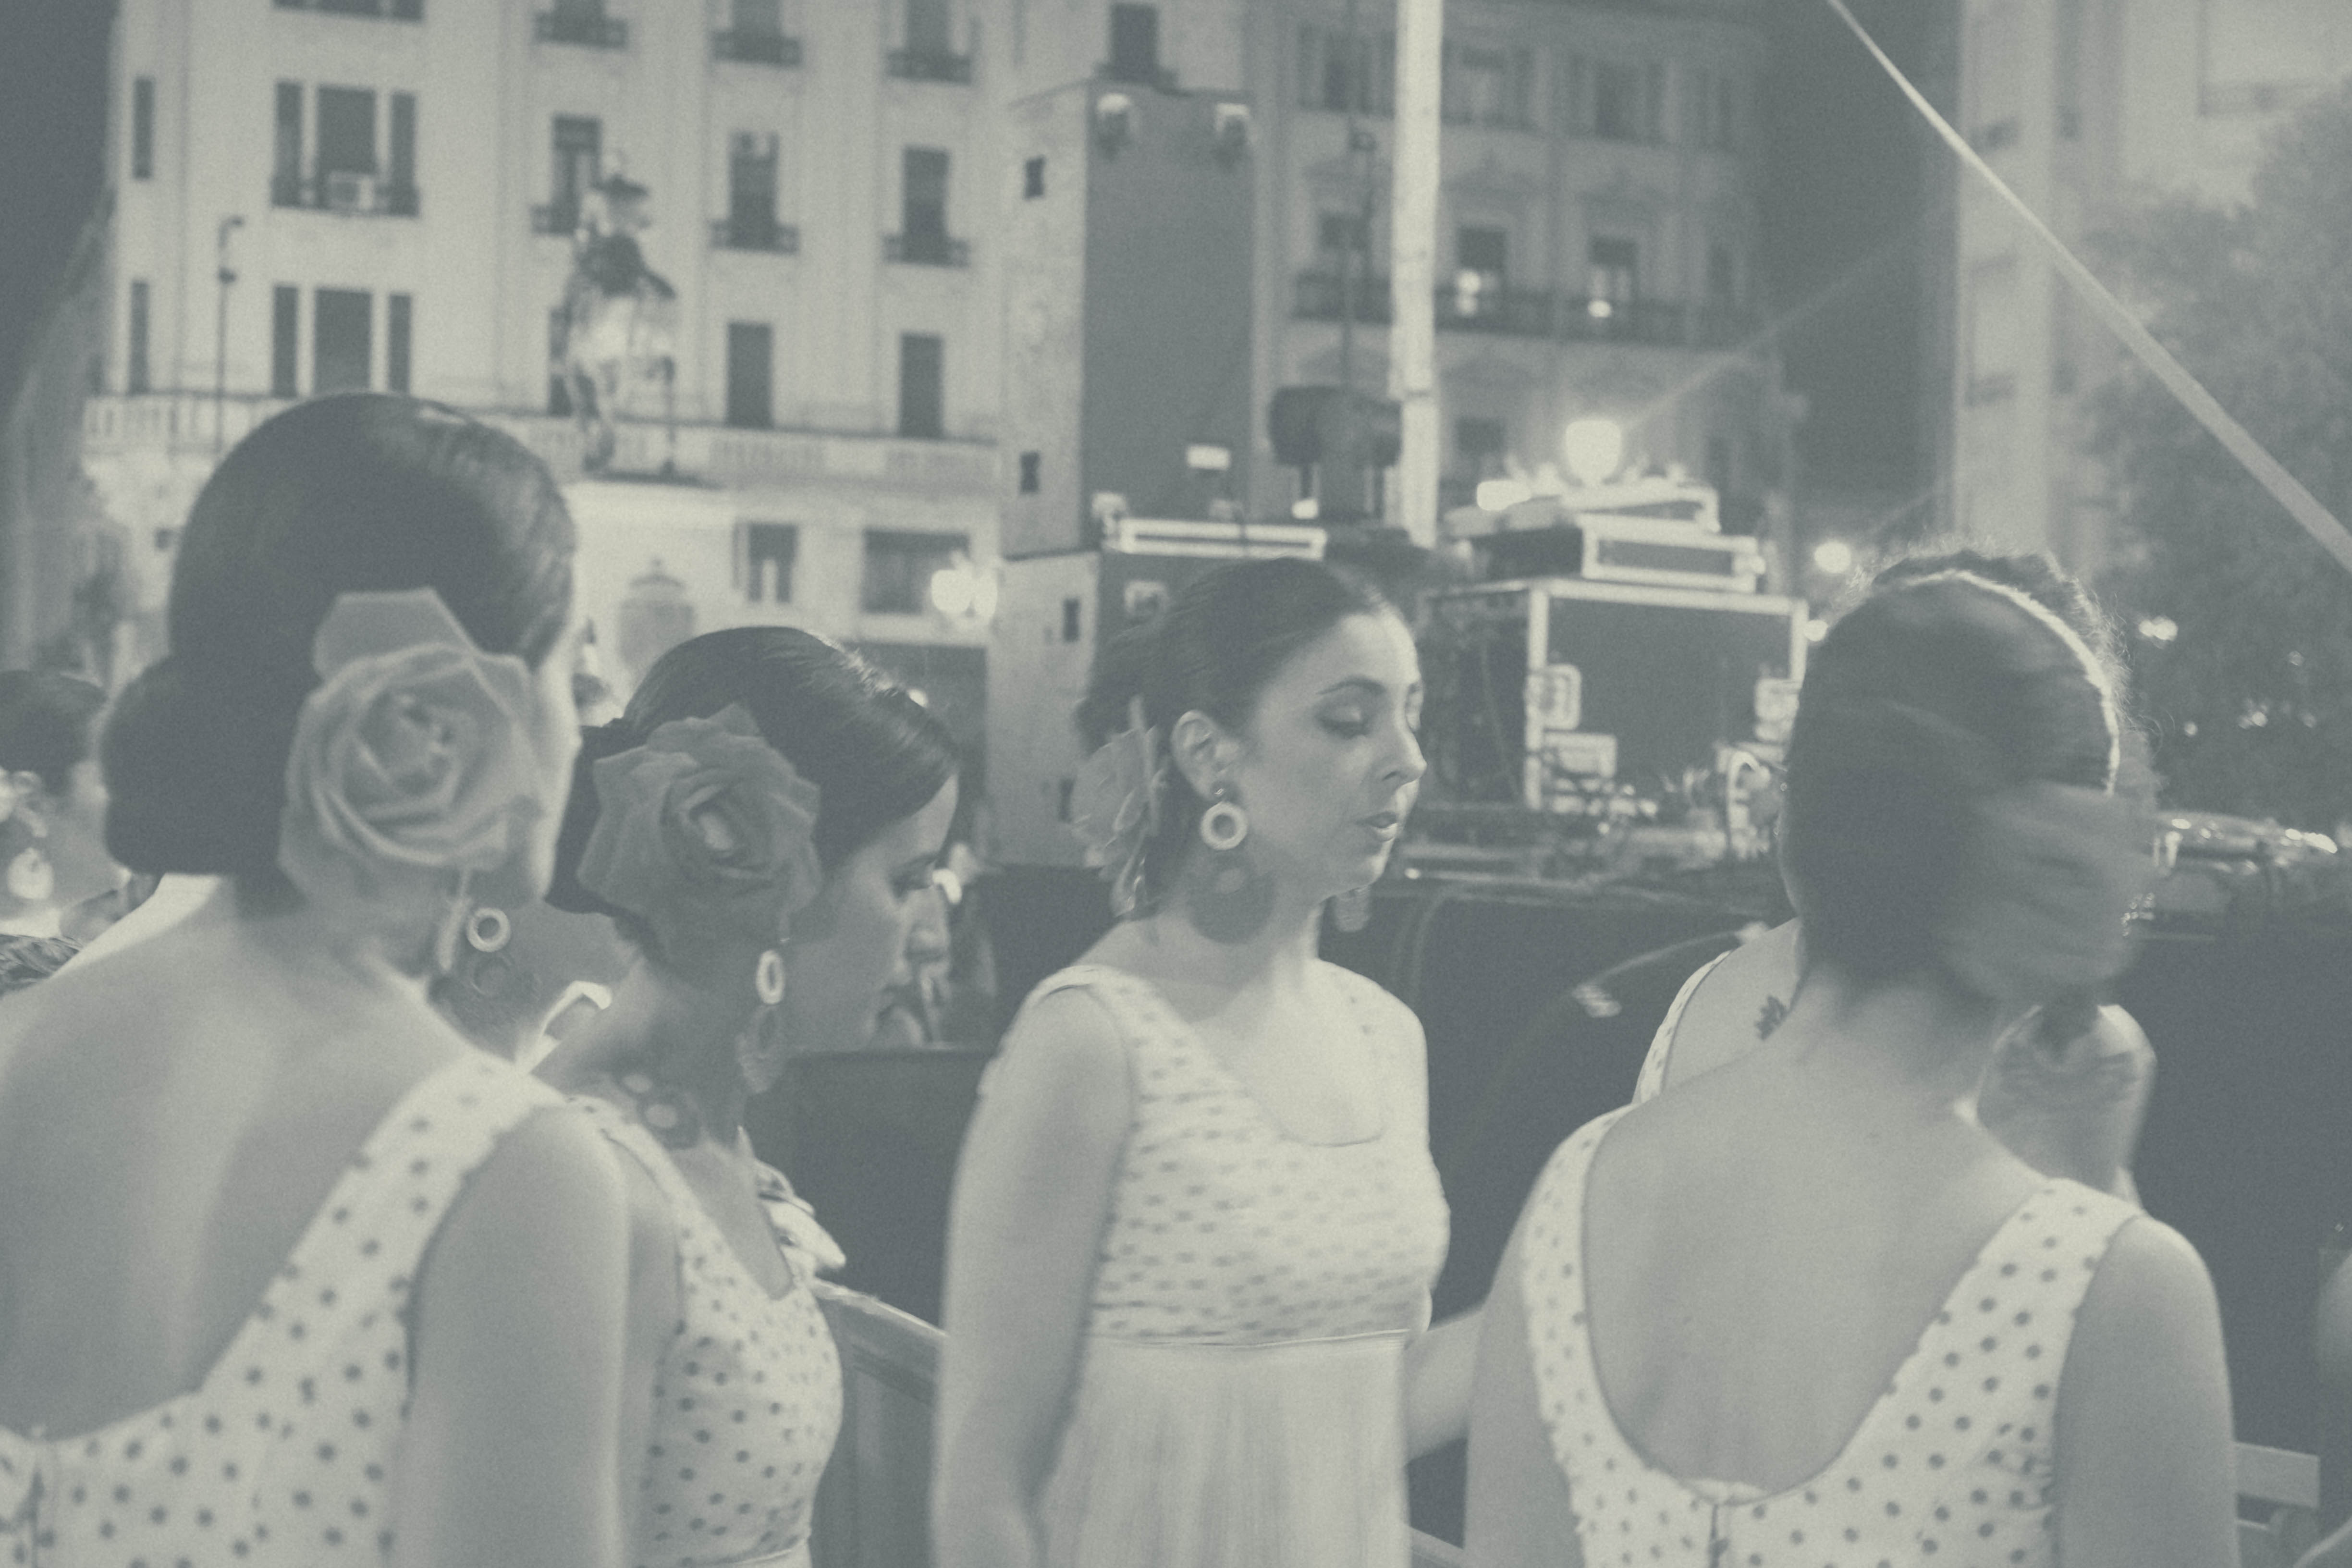
person, black and white, people, white, street, urban, monochrome, bride, bw, blackwhite, dress, photograph, andalusia, flamenco, cordoba, blackadnwhite, monochrome photography